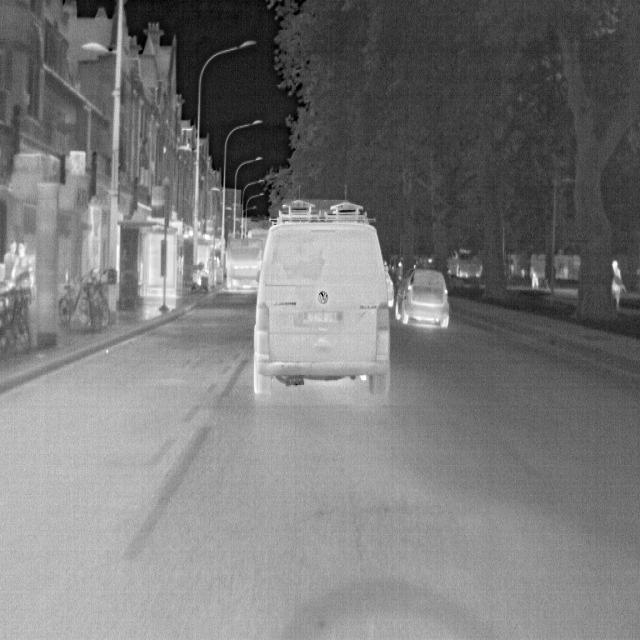
Detected objects:
label: person
label: person
label: person
label: person